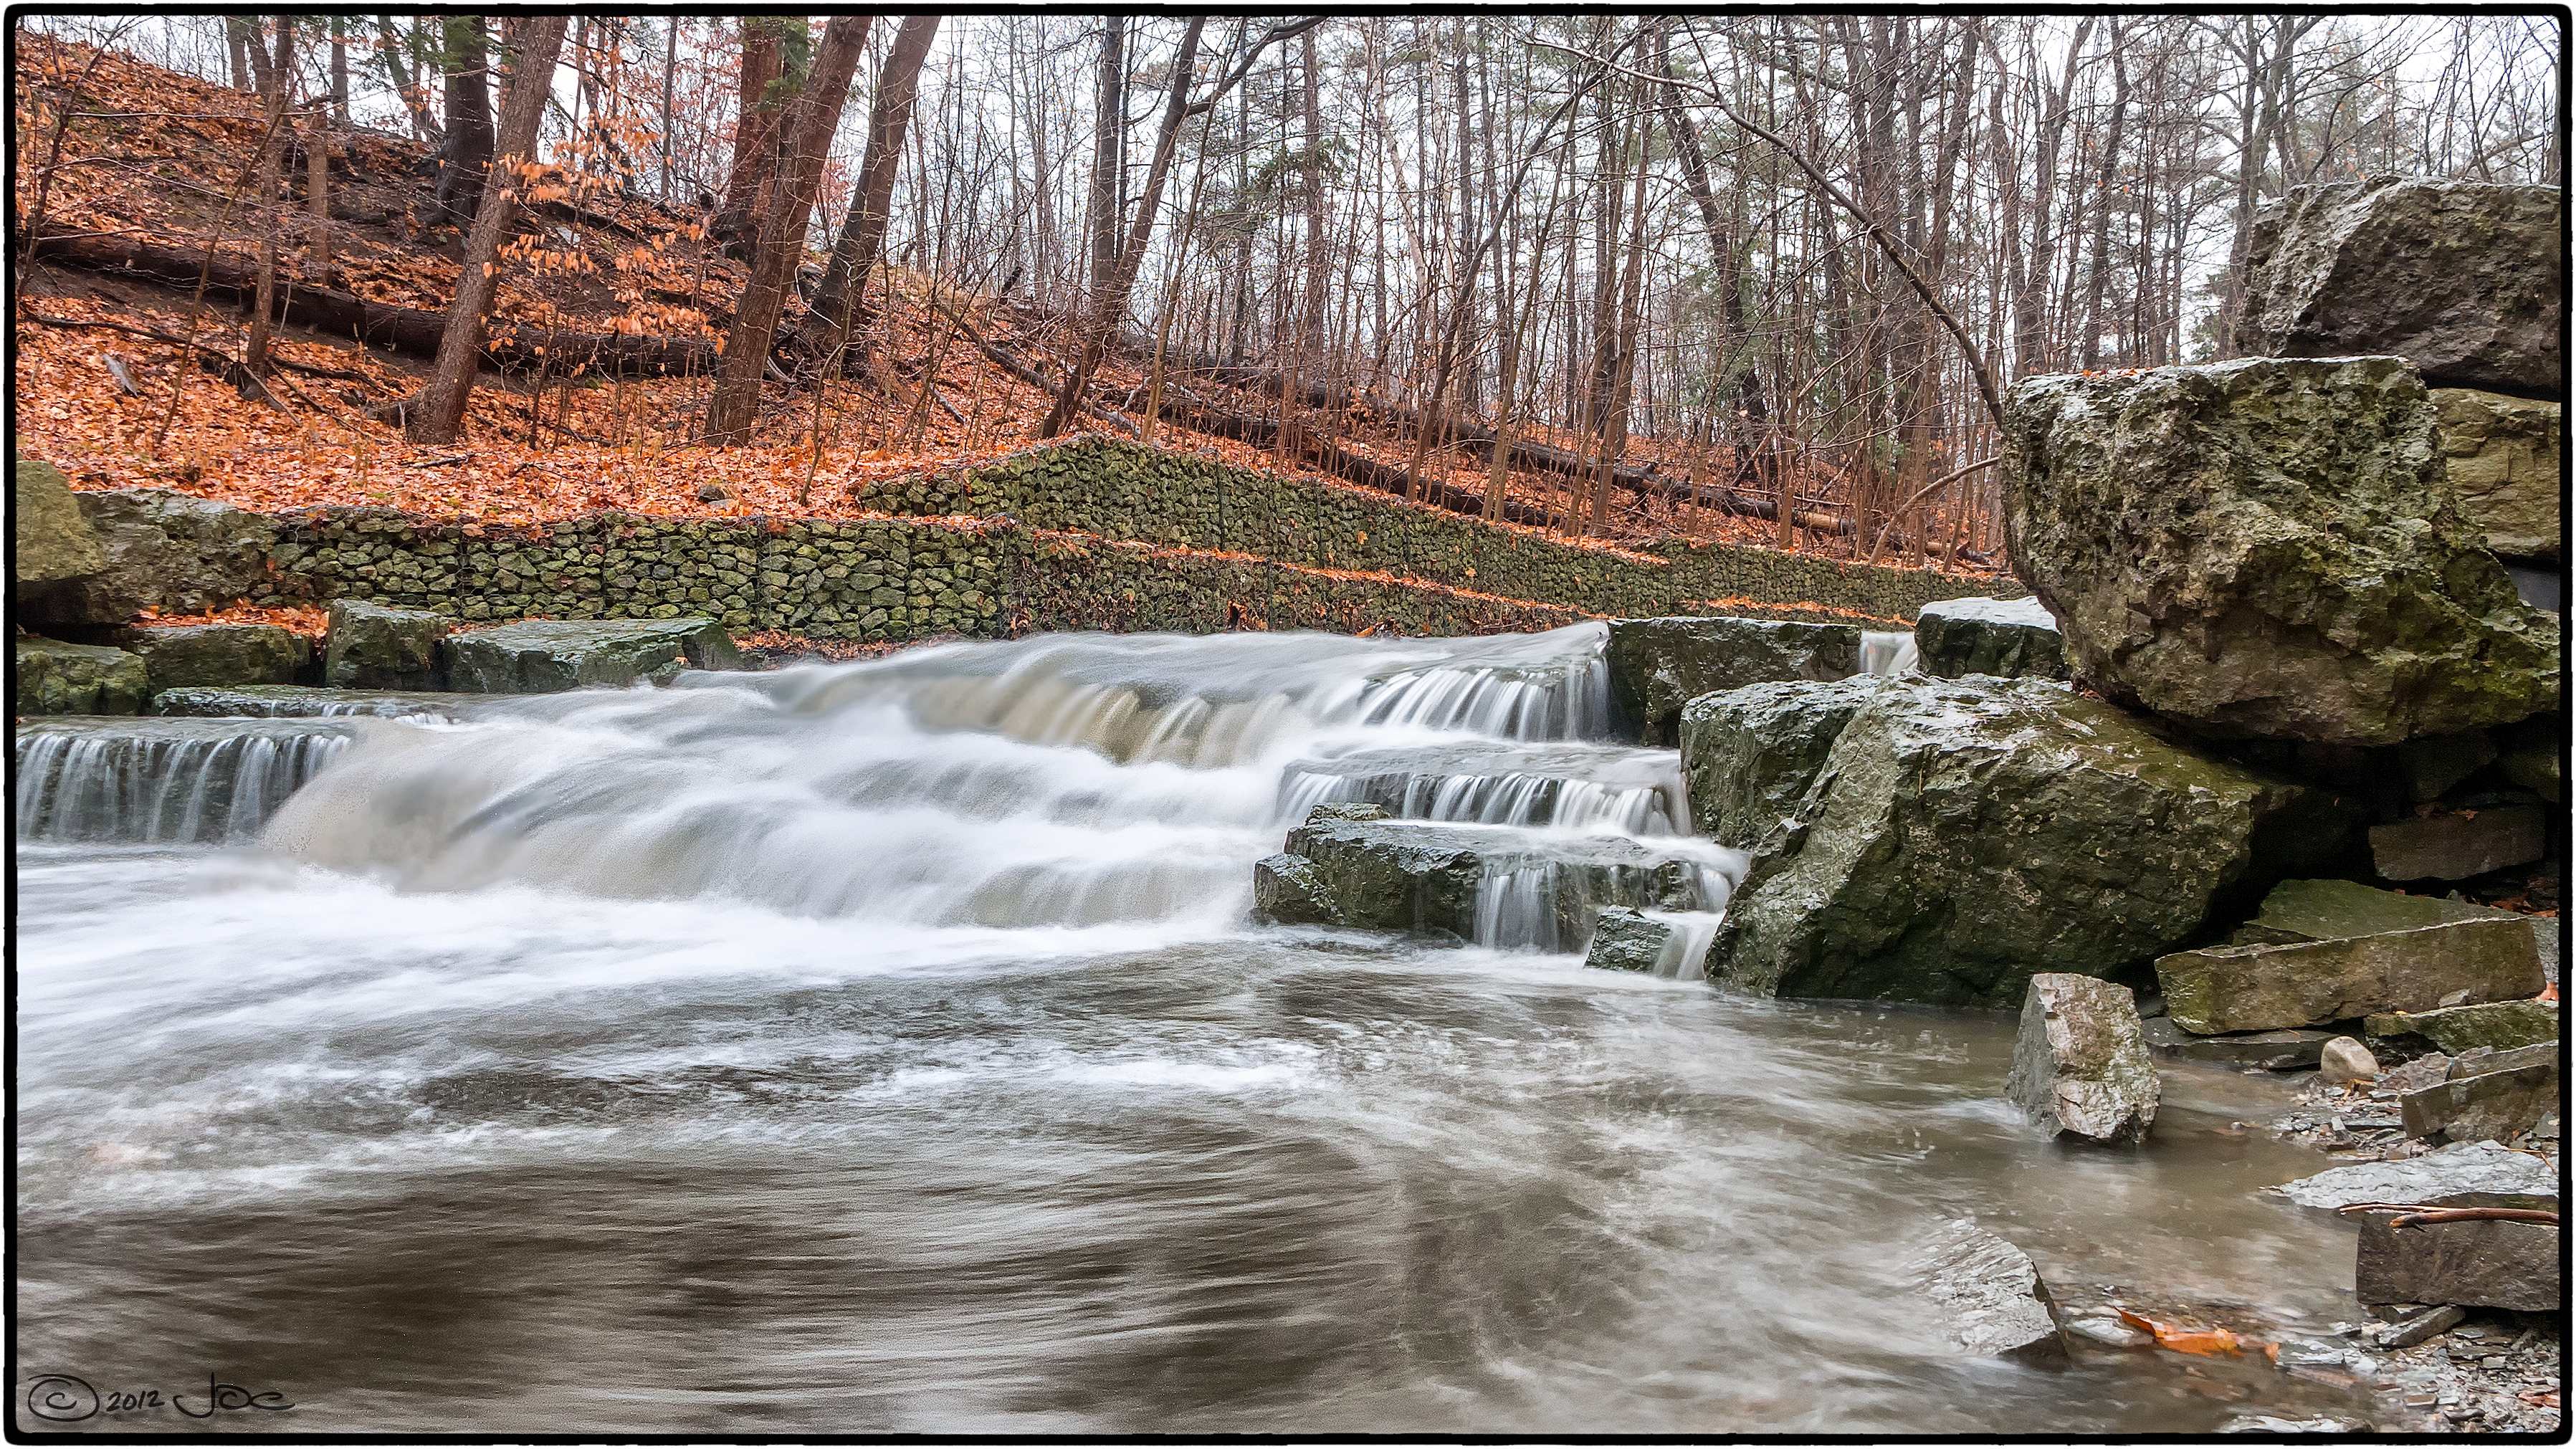
water, nature, rock, waterfall, creek, river, stream, autumn, rapid, season, body of water, canada, mississauga, ontario, lumix, panasonic, dmc, lx7, panasoniclumixdmclx7, sawmill, water feature, watercourse